Moinho de Maré de Corroios

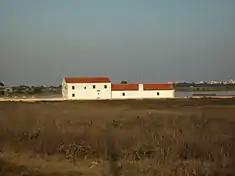
A profile view of the tidal mill along the estuary

The mill was ordered constructed in 1403 by D. Nuno Álvares Pereira, owner of many of the lands along the shores of the Tagus estuary in Seixal. Following its construction the kingdom's constable donated the building to the Convent of Carmo, to whom he pertained.